Villa Teresa, Coswig

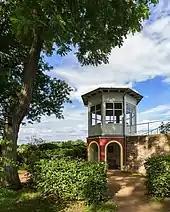
Composer's pavilion, in the grounds of the villa

Rooms are exhibited in a historical setting, with furniture, paintings and other items of the period. There is a museum room dedicated to Teresa Carreño and Eugen d'Albert, and a concert hall seating 100, where chamber music concerts are held.